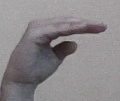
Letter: jeem